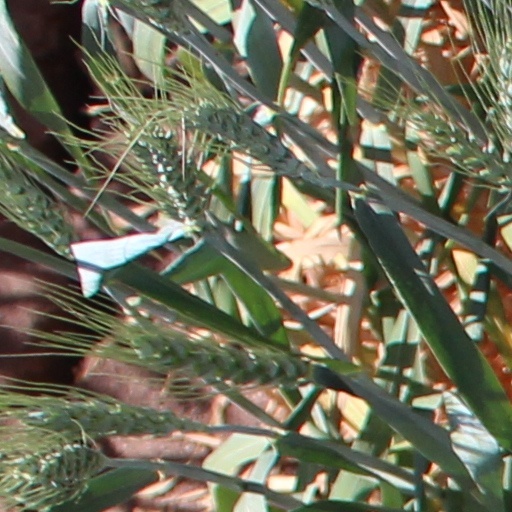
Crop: wheat